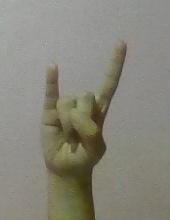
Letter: la